Health in Finland

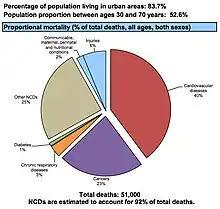
Proportional mortality (% of total deaths, all ages, both sexes)

Major causes of deaths in Finland are cardiovascular diseases, malignant tumours, dementia and Alzheimer's disease, respiratory diseases, alcohol-related diseases and accidental poisoning by alcohol. In 2010, the leading causes of death among men aged 15 to 64 were alcohol-related deaths, ischaemic heart disease, accident, suicides, lung cancer and cerebrovascular diseases. Among women the leading causes were breast cancer, alcohol-related deaths, accidents, suicides, ischaemic heart disease and lung cancer.